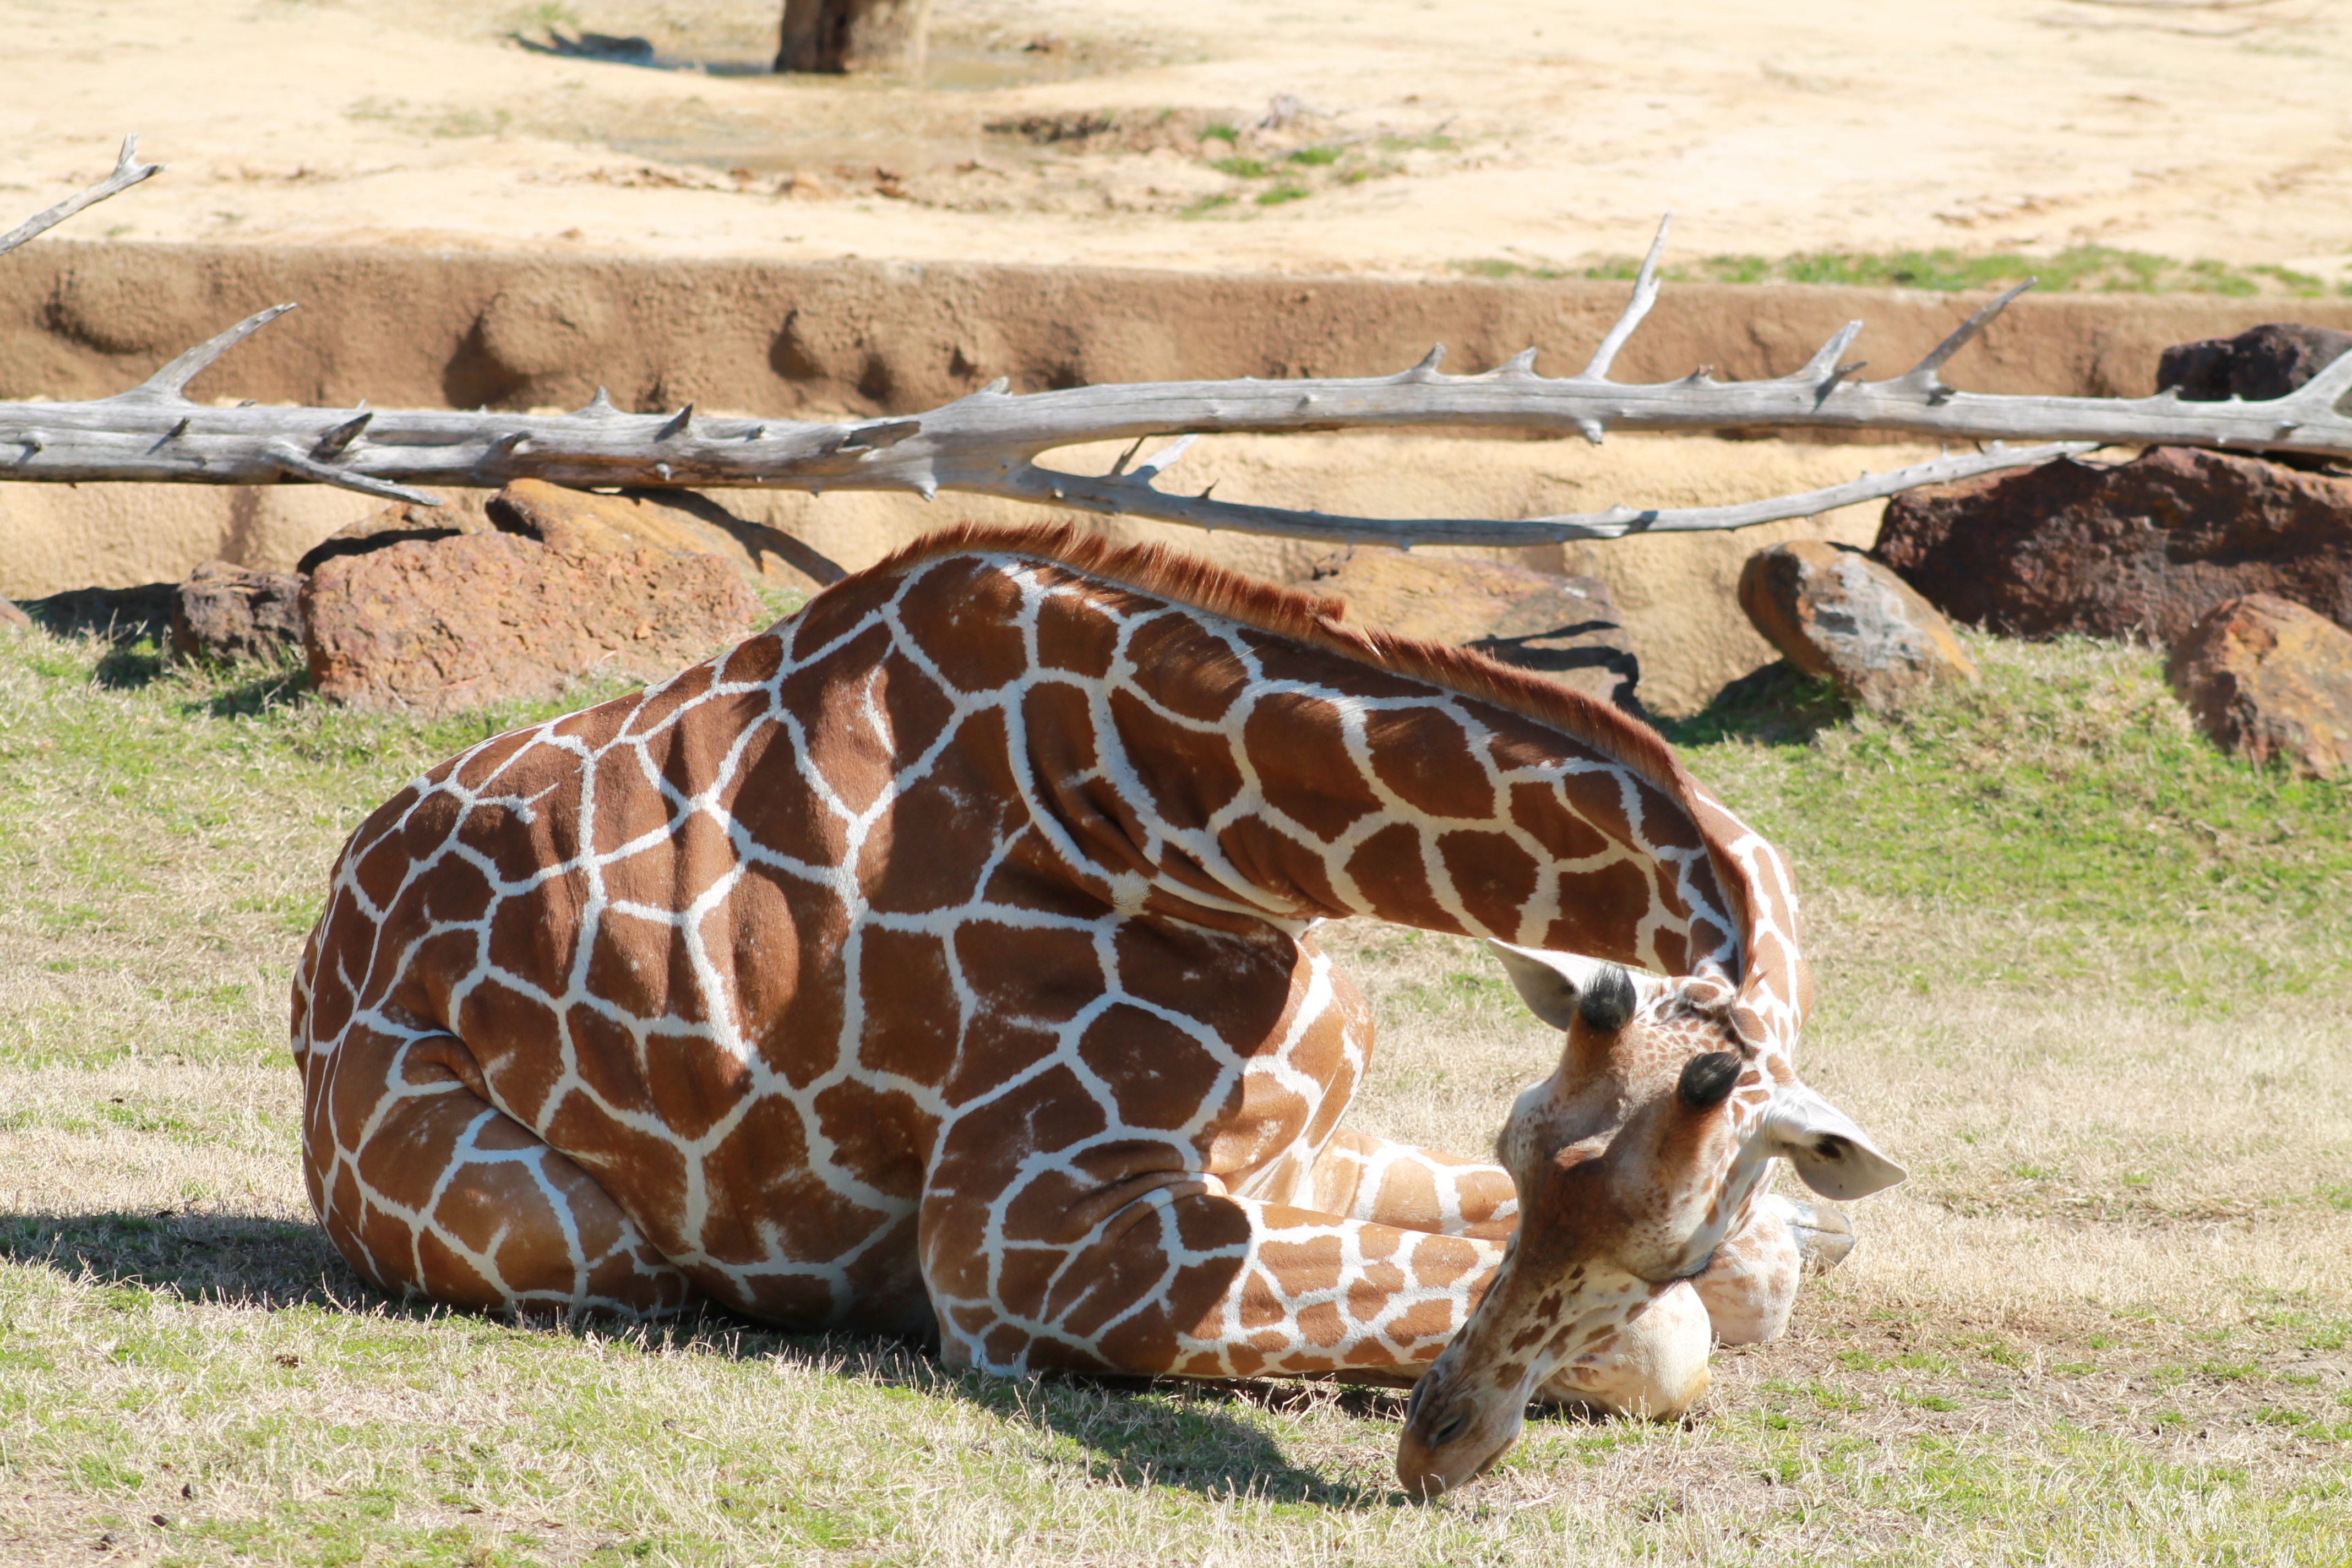
nature, cute, recreation, wildlife, wild, zoo, mammal, fauna, savanna, education, giraffe, animals, amazing, resting, safari, zoo animals, cute animals, wild animals, giraffidae, outdoor recreation